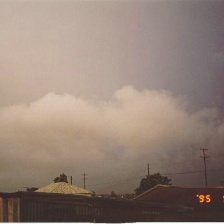
Cloud type: Stratus